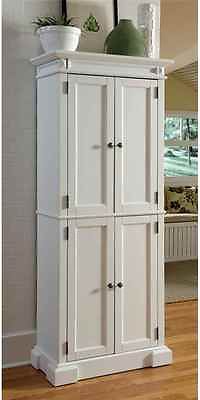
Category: cabinet